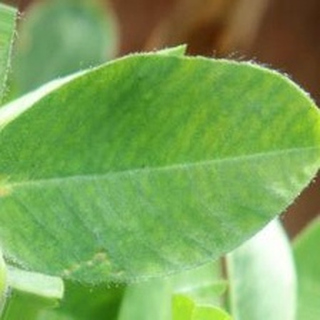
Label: healthy_groundnut